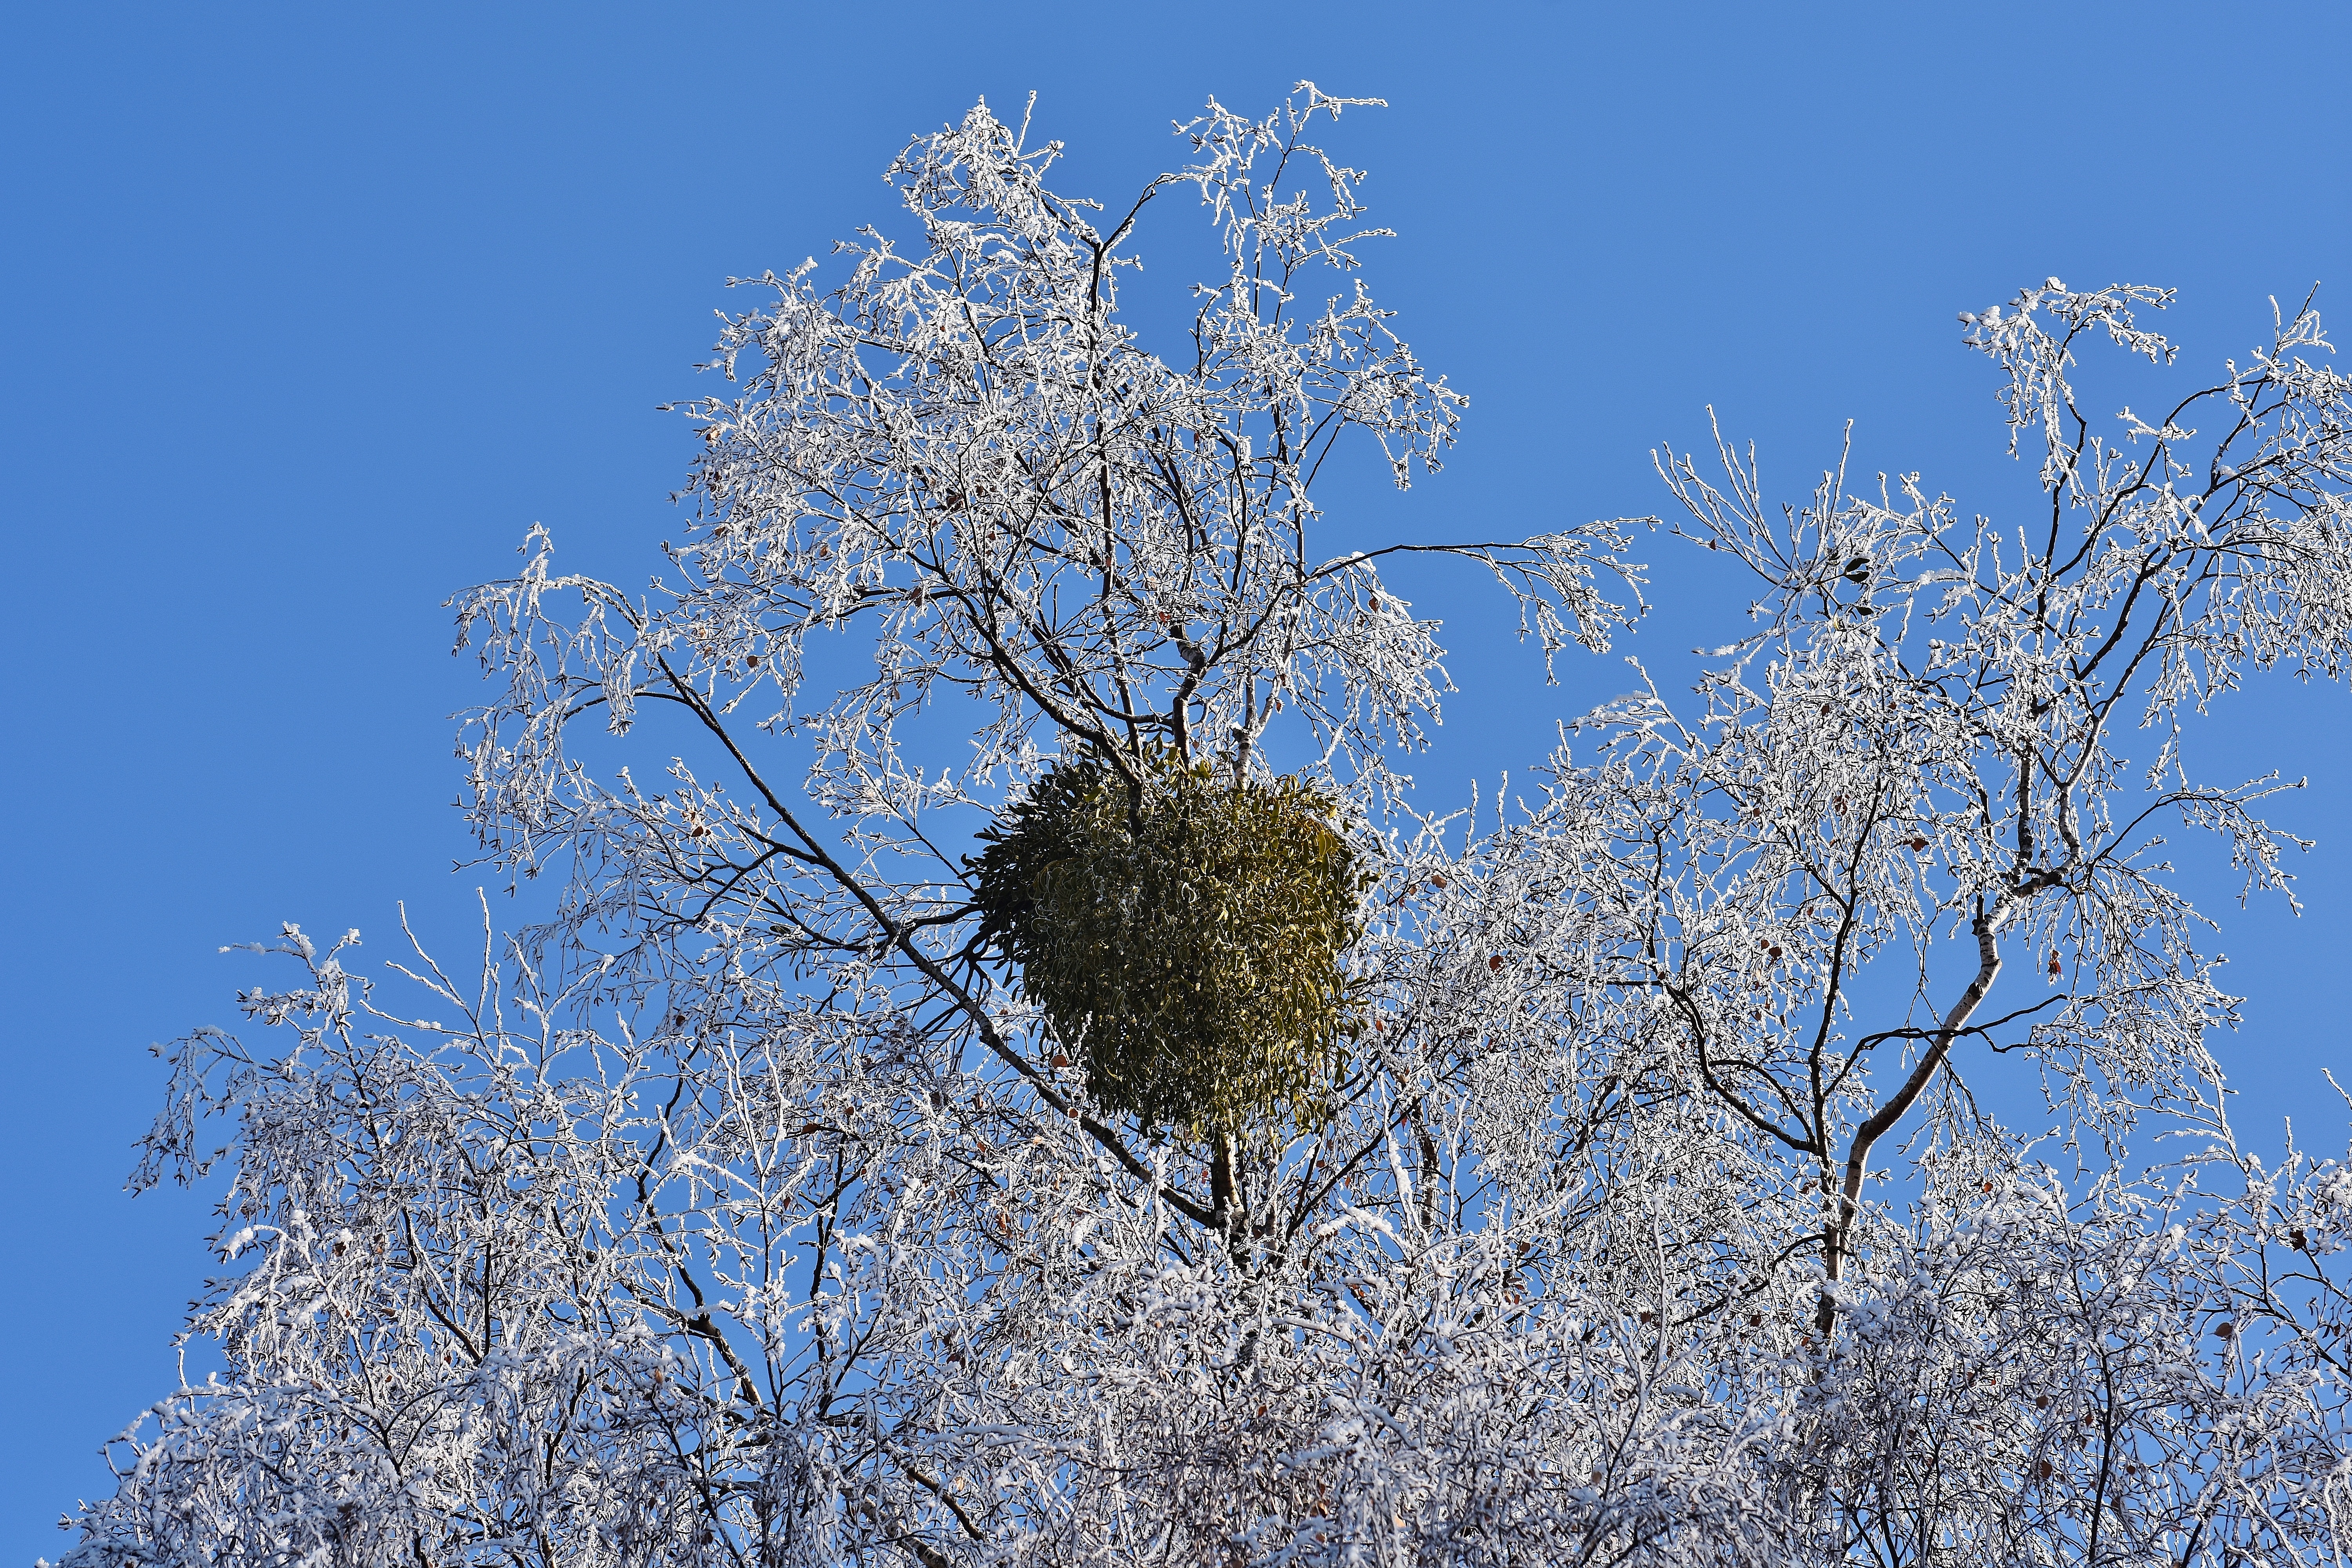
tree, nature, branch, blossom, snow, winter, plant, sky, leaf, flower, frost, ice, spring, flora, season, twig, blue sky, crown, branches, hoarfrost, freezing, winter time, woody plant